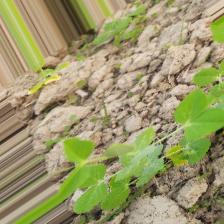
Label: Powdery Mildew